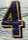
Number: 4